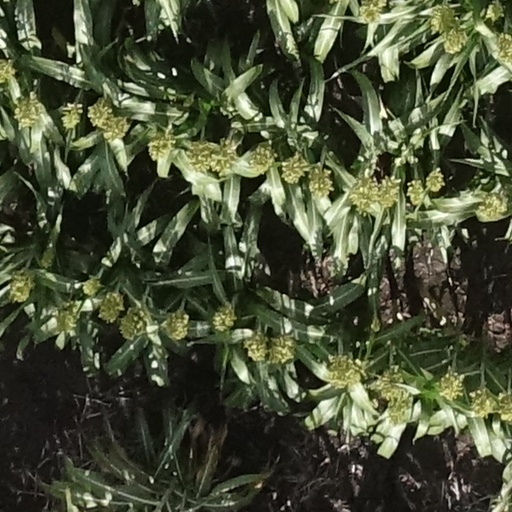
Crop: sorghum